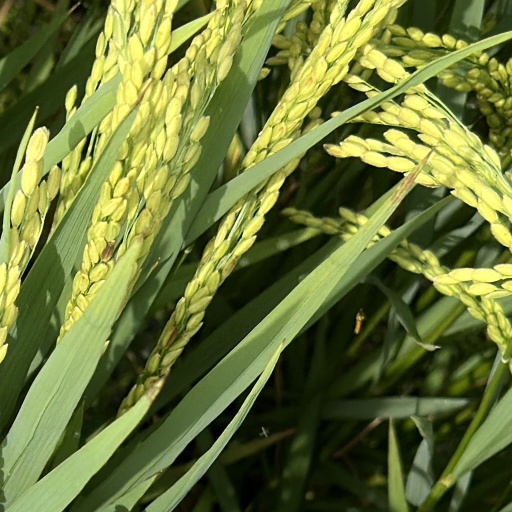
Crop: rice